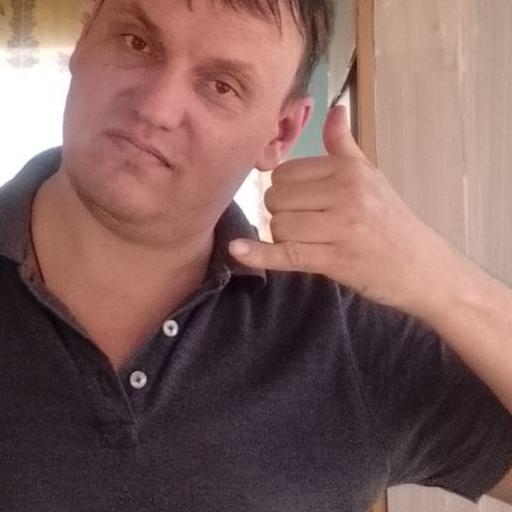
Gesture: call